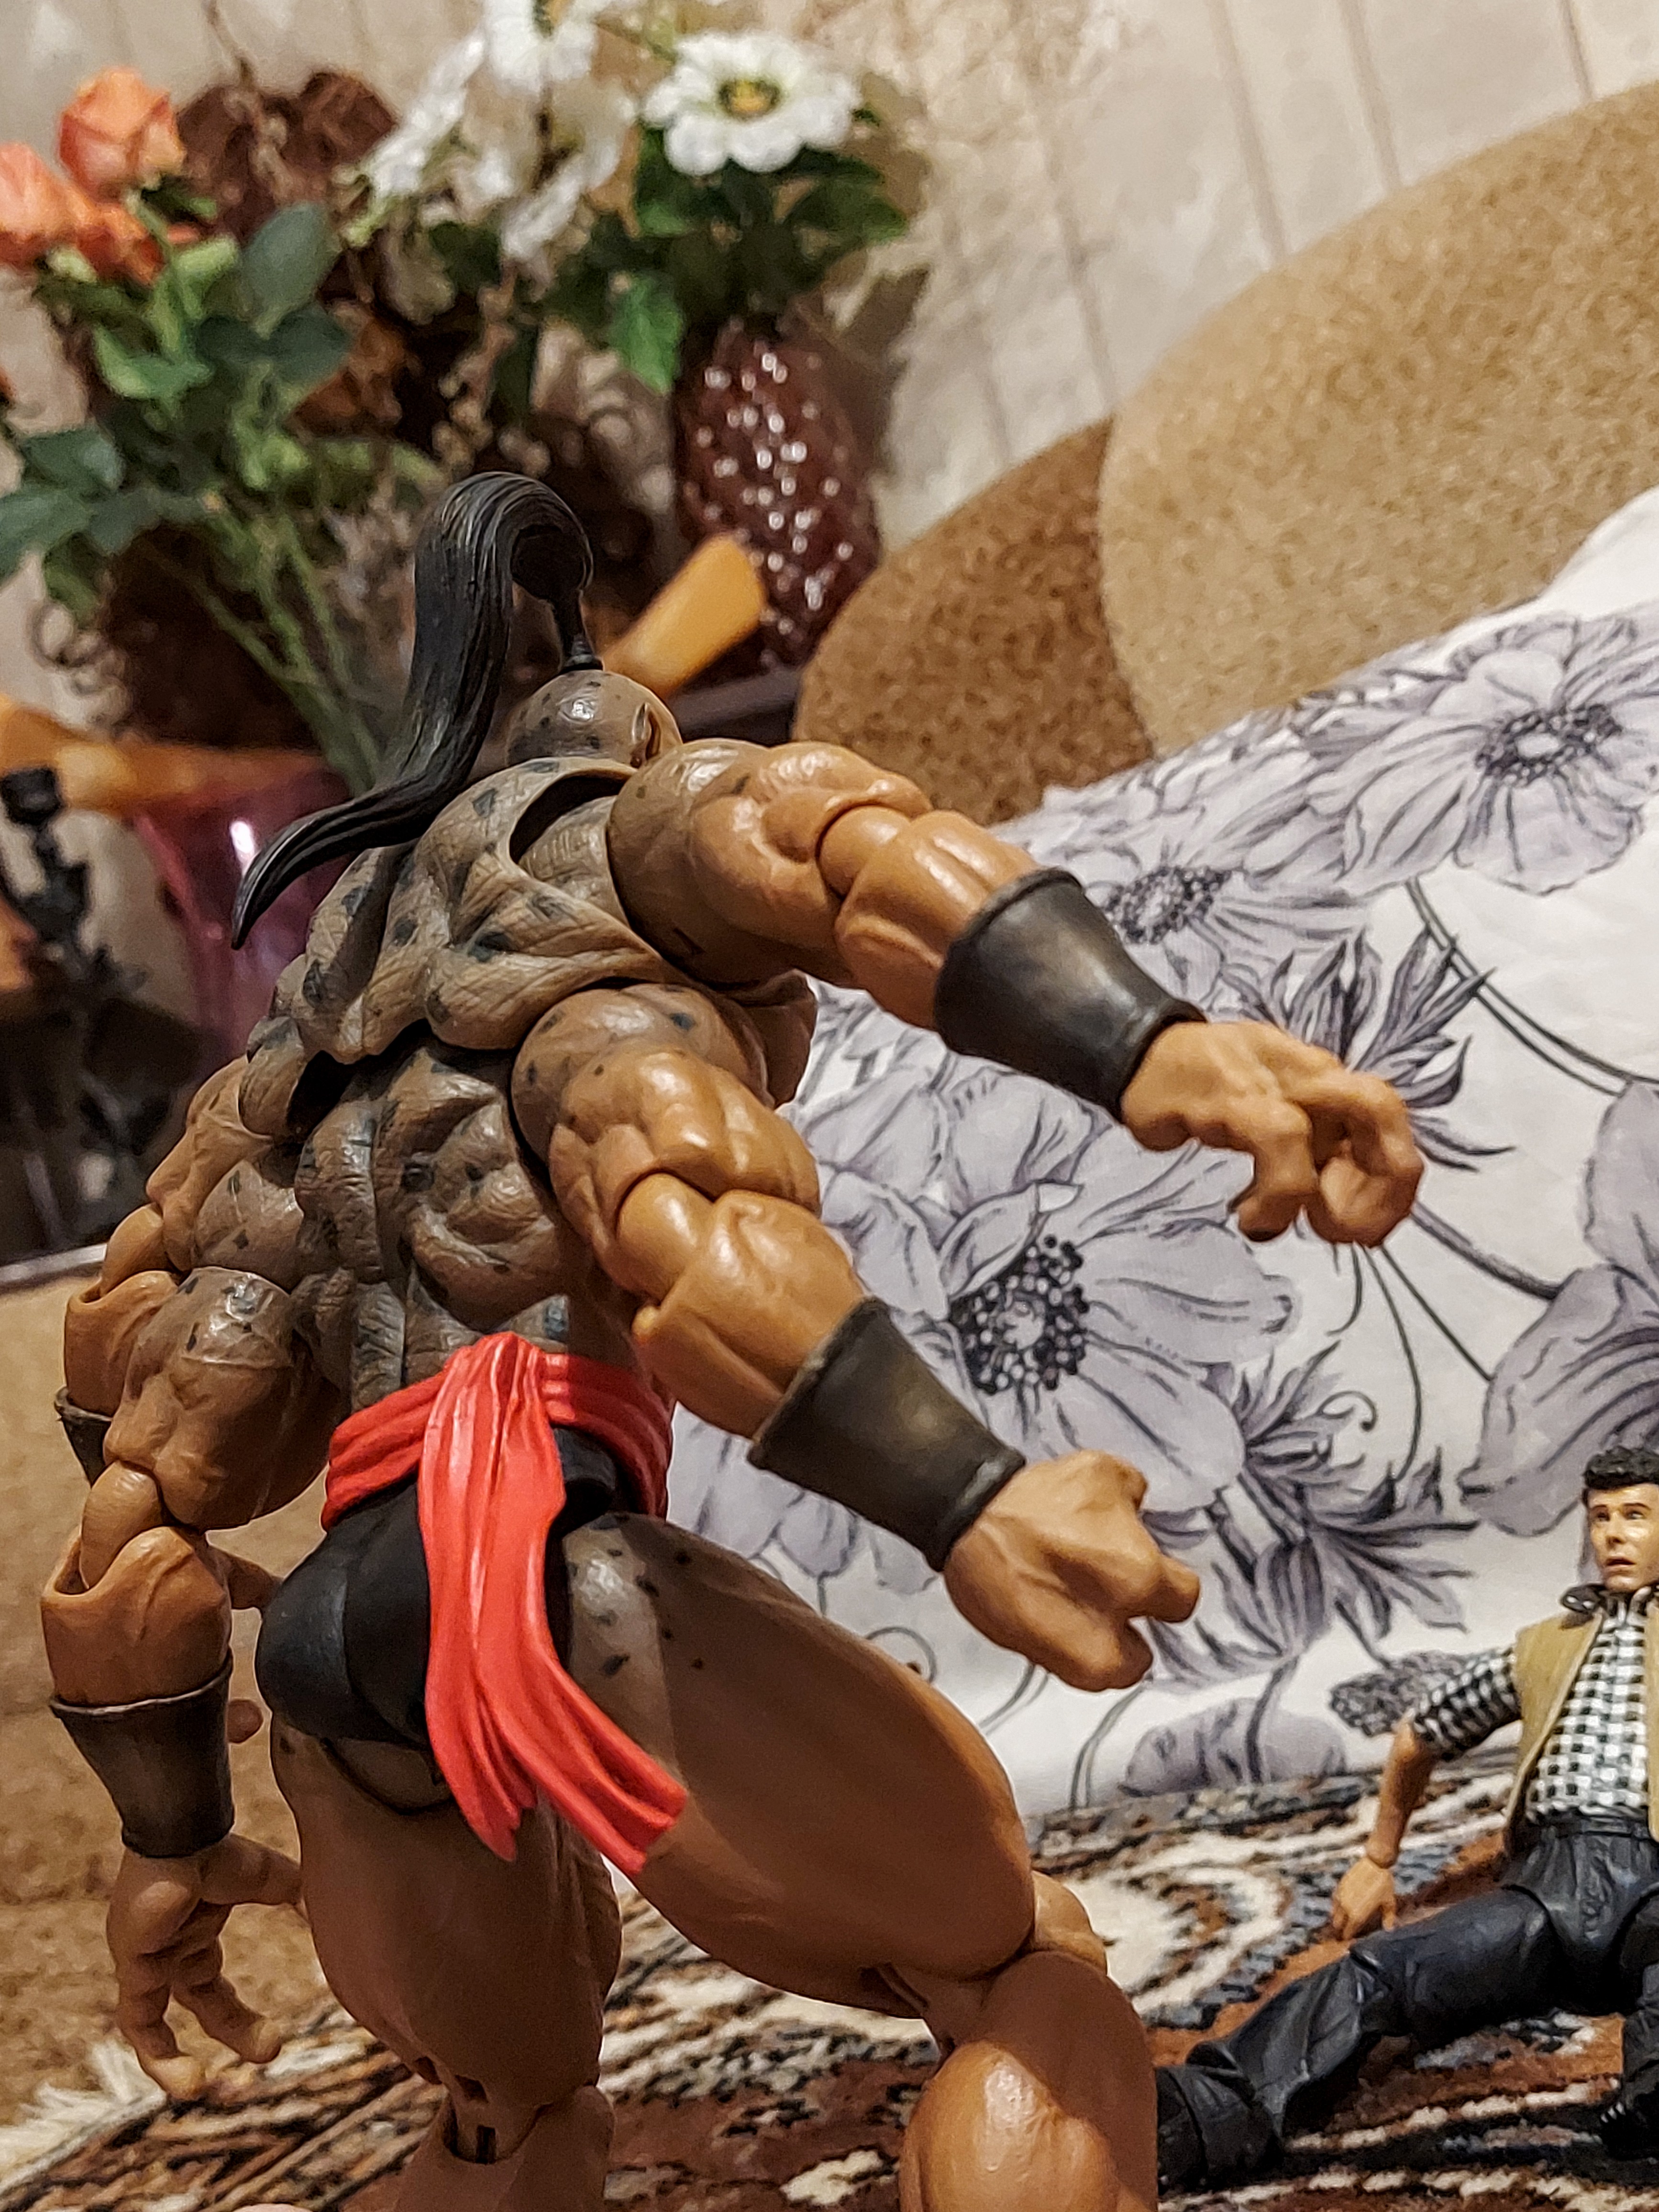
Shokan, storm, collectibles, warrior, fighter, action, figure, mammal, wood, plant, art, event, human leg, competition event, fictional character, fashion accessory, tradition, metal, mythology, soil, fiction, cg artwork, festival, tribe, abdomen